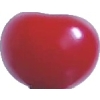
Label: cherry_sour